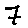
Label: 7